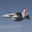
Label: airplane